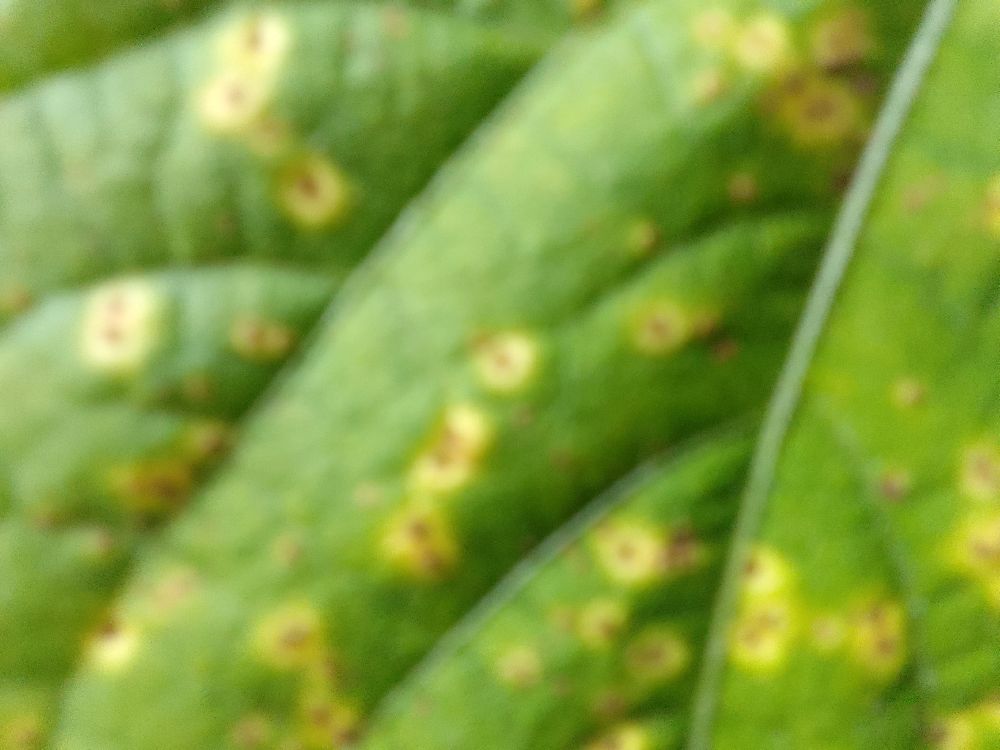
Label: rust